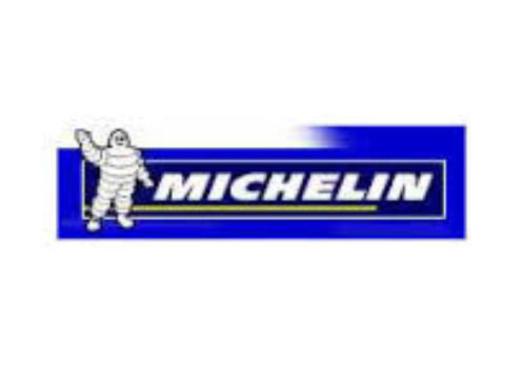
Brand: michelin
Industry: Others